Mood board

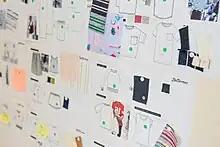
Mood board of technical design drawings, colour references and fabric samples.

A mood board is a type of visual presentation or 'collage' consisting of images, text, and samples of objects in a composition. It can be based on a set topic or can be any material chosen at random. A mood board can be used to convey a general idea or feeling about a particular topic. They may be physical or digital, and can be effective presentation tools.